Tibère

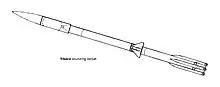
Tibère sounding rocket scheme.

Tibère was a French atmospheric reentry test rocket developed by O.N.E.R.A. ("Office National d'Etudes et de Recherches Aérospatiales"). It evolved from its predecessor, Bèrènice, with development initiated in 1965 to support the "ELECTRE" reentry experiment program. Tibère, standing at a height of 14.5 m and weighing 4.5 tons, operated as a three-stage rocket.